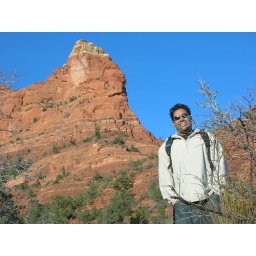
az.45.sunir by rock wall